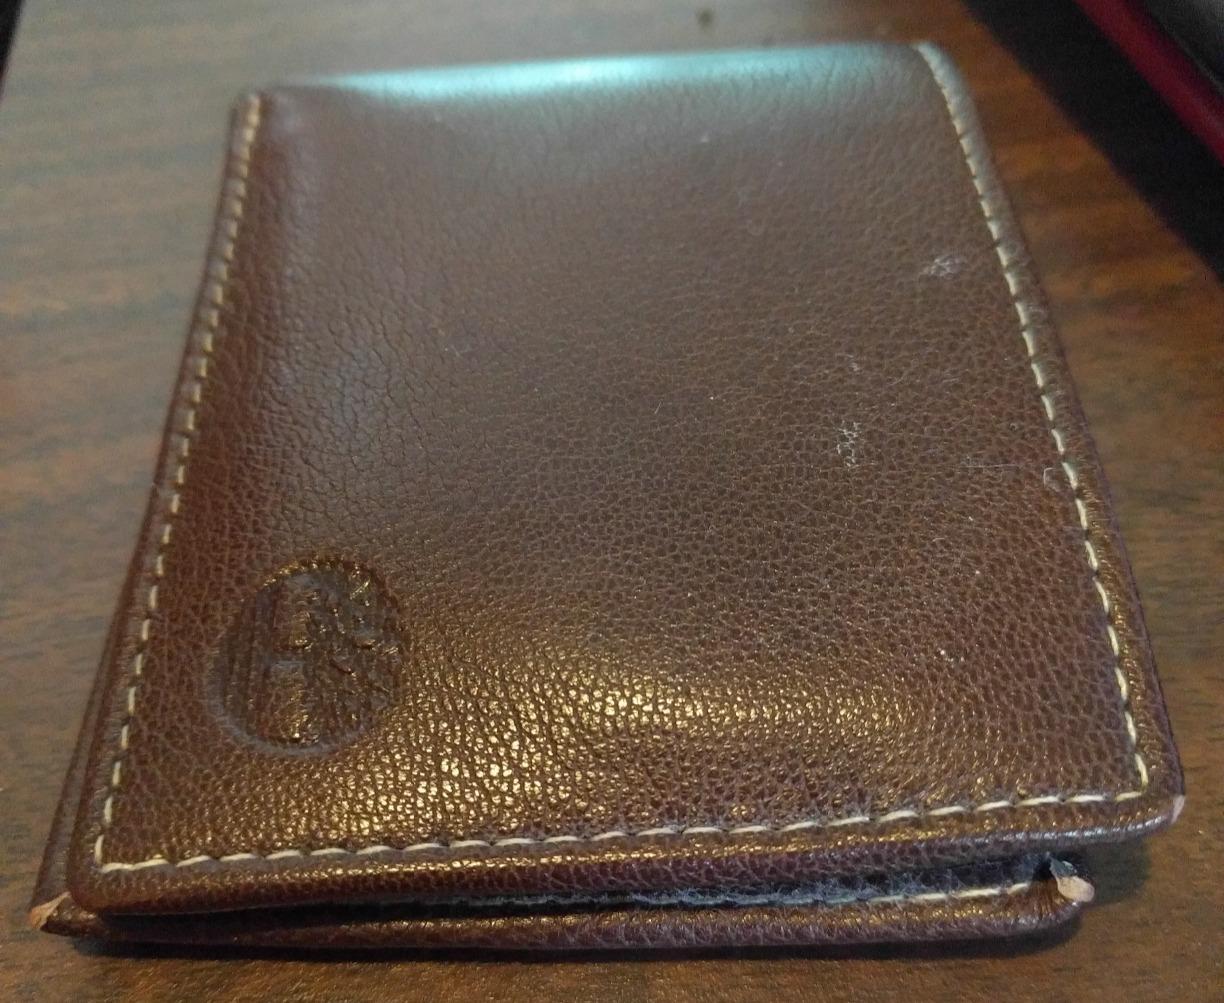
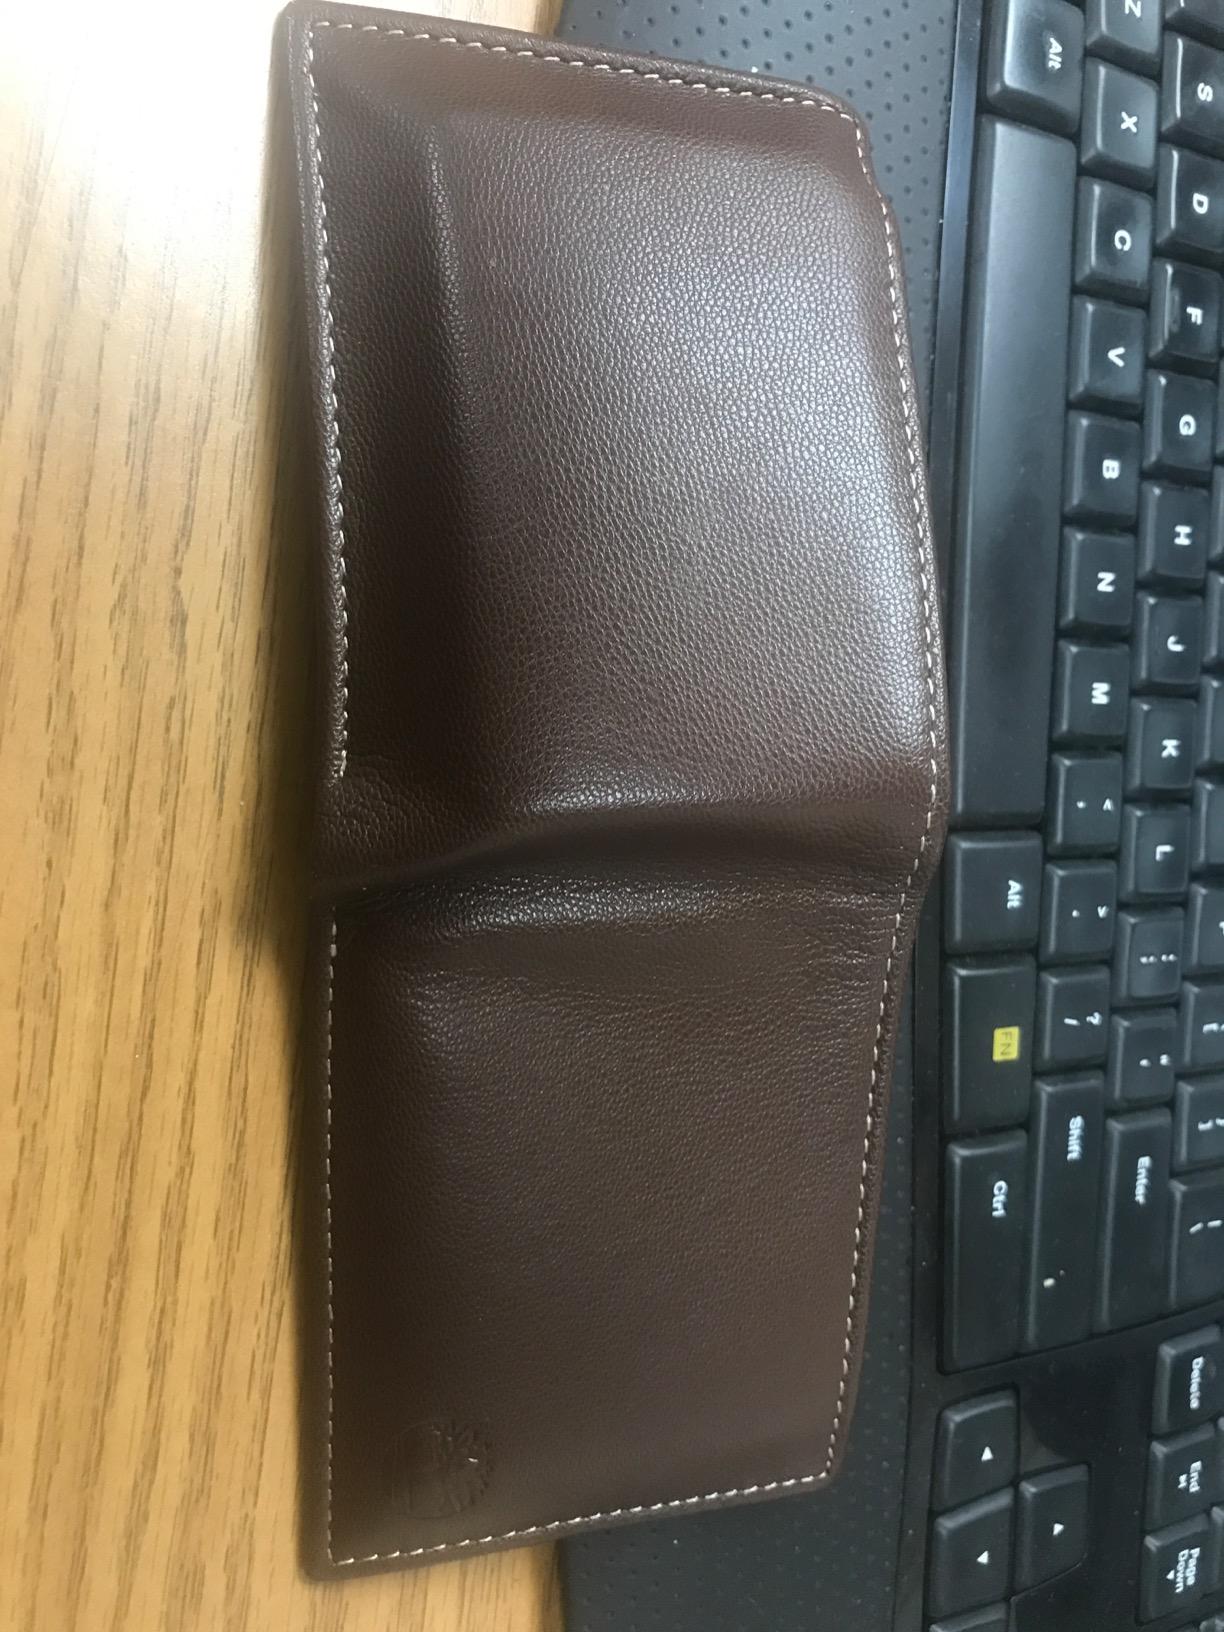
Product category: accessories_wallet
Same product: yes